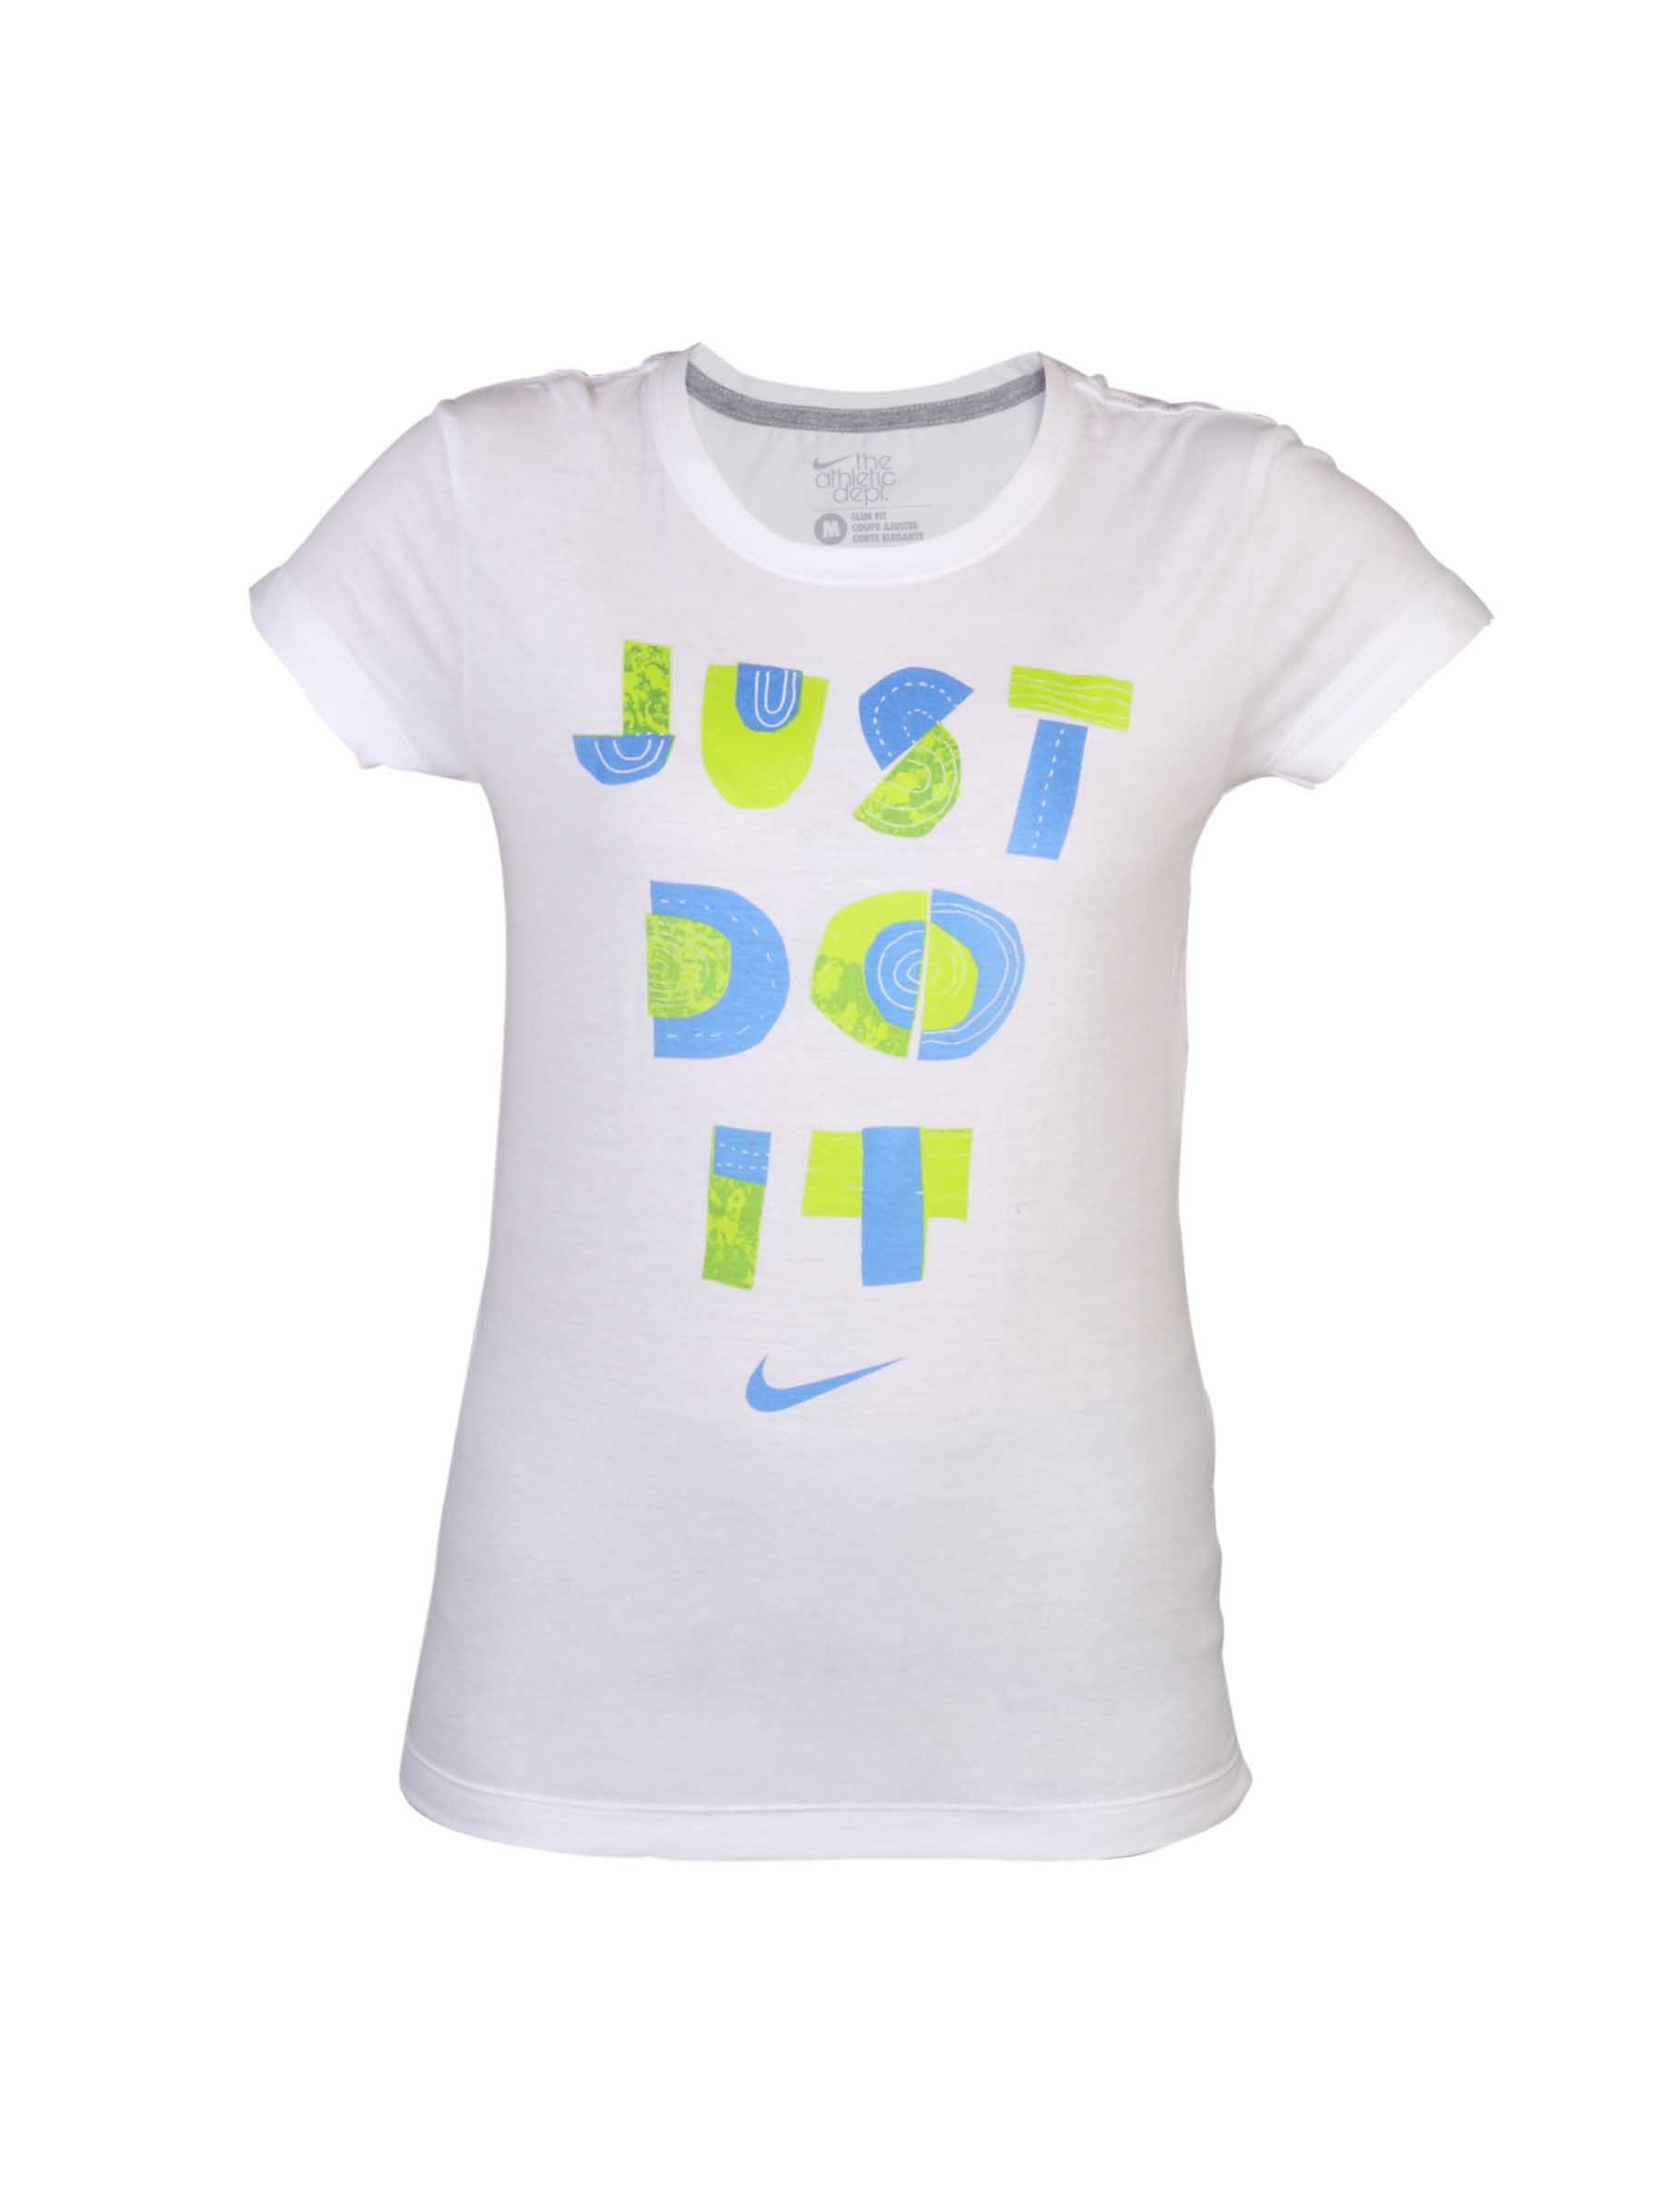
Nike Women White Jdi T-Shirt
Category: Apparel / Topwear / Tshirts
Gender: Women
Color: White
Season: Summer 2012
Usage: Casual